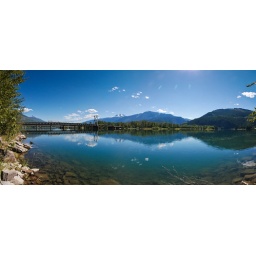
The Trans Canada highway passing over the Columbia river via a large suspension bridge in Revelstoke, BC.